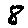
Label: 8